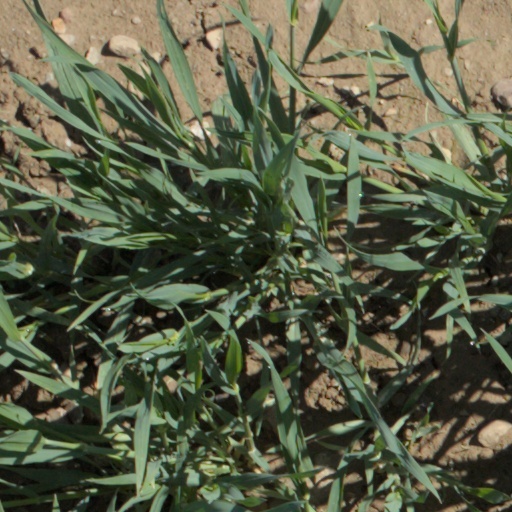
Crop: wheat